Kiki Kaikai

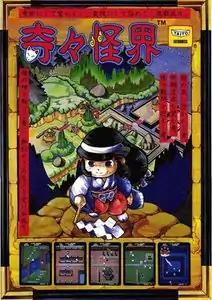
Japanese arcade flyer

is a shoot 'em up video game developed and published by Taito for arcades in 1986. Set in Feudal Japan, the player assumes the role of a Shinto shrine maiden who must use her "o-fuda" scrolls and "gohei" wand to defeat renegade spirits and monsters from Japanese mythology. The game is noteworthy for using a traditional fantasy setting in a genre otherwise filled with science fiction motifs.